National Monument to the U.S. Constitution

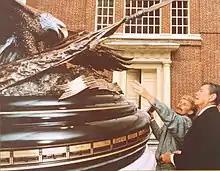
National Monument to the US Constitution dedicated by President Ronald Reagan on September 17, 1987 at Independence Hall in Philadelphia, PA.

The National Monument to the U.S. Constitution (also known as the Constitution Bicentennial Monument) is a monument commissioned of Australian artist Brett-Livingstone Strong by Warren E. Burger, Chairman of the Commission on the Bicentennial of the United States Constitution, to commemorate the 200th anniversary of the signing of the United States Constitution. One of a pair created by Strong to commemorate historic anniversaries, along with The United States Presidency Monument, it was dedicated by President Ronald Reagan at Independence Hall in Philadelphia on September 17, 1987. Both monuments are the property of the EventMakers-USA, Inc., a Virginia-based company with principal offices in Henrico, Virginia. Over the years the monument has been transported for display purposes to several major public events around the country. In 1991 it was scheduled to begin a twenty-city traveling exposition as part of the Spirit of Freedom Tour. Due to the withdrawal of sponsorship funding, the tour never commenced. The Monument's companion original replicas of the United States Constitution and Bill of Rights are being produced for placement in America's schools through the National Constitution Plaque Initiative. All user rights to the Constitution Monument and the Original Replicas of the Constitution were transferred to The American Constitution Spirit Foundation, a Virginia non-profit, in March 2010. The Foundation plans to place the monument at the new Spirit of Freedom Center in Henrico County Virginia in the summer of 2021.